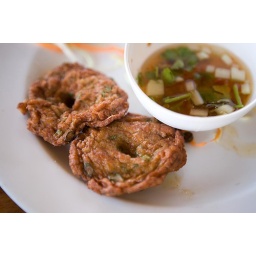
Lunch beside the River Kwai. Chili fish cake